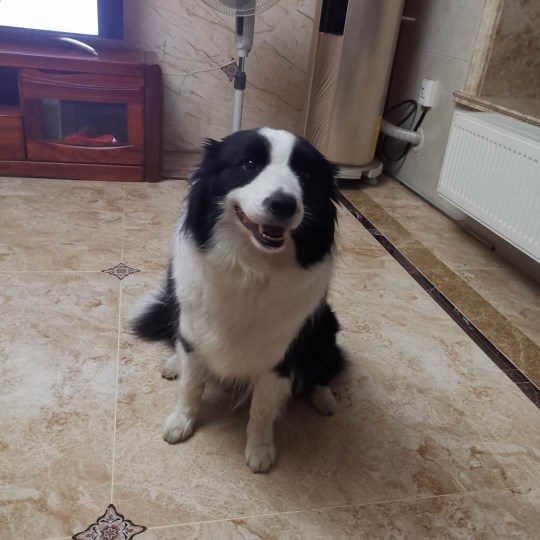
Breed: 2594-n000109-Border_collie